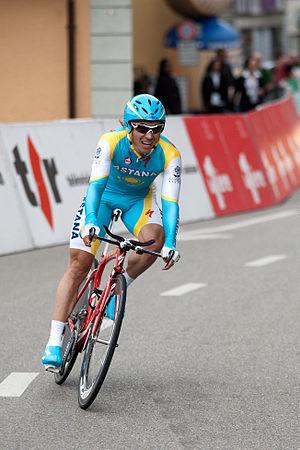
Maxim Iglinski pendant la 3e étape du Tour de Romandie 2010.